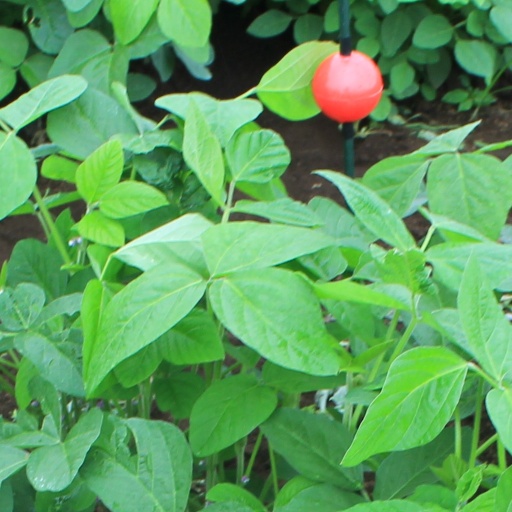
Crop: soybean